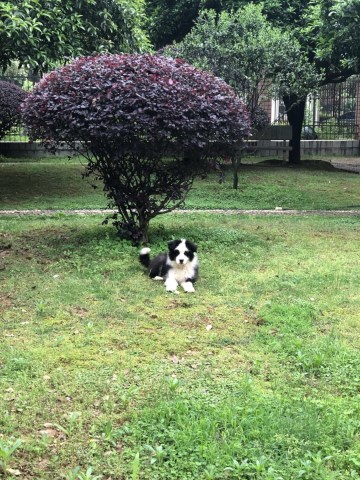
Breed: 2594-n000109-Border_collie